Kishore Kumar

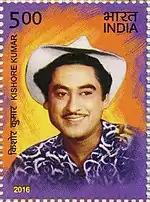
2016 postal stamp of India in remembrance to Kishore Kumar

After Ashok Kumar became a star of Hindi films, the Ganguly family visited Bombay (now Mumbai) regularly. Abhas Kumar changed his name to 'Kishore Kumar' and started his cinema career as a chorus singer at Bombay Talkies, where his brother worked. Music director Khemchand Prakash gave Kumar a chance to sing "Marne Ki Duayen Kyon Mangu" for the film "Ziddi" (1948). After this, Kumar was offered many other assignments, but he was not very serious about a film career. In 1949, he settled in Bombay.